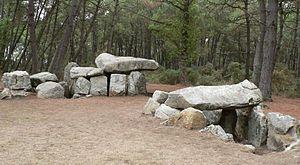
Les dolmens de Mané-Kerioned sont un monument mégalithique situé sur la commune de Carnac le long de la route nationale 768 entre Auray et Plouharnel. C'est un ensemble de trois dolmens à couloir entourés de petits menhirs.